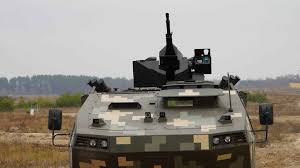
Label: BTR-60